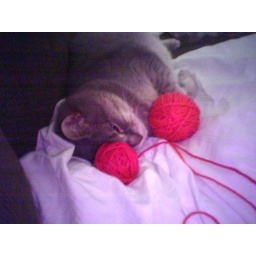
She herded one more ball in a different shade of pink and is sleepingwith them. Funny.